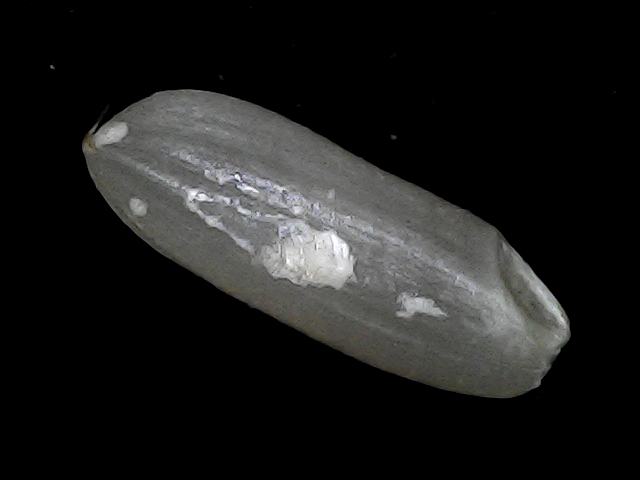
Rice variety: BD85